Stigma (botany)

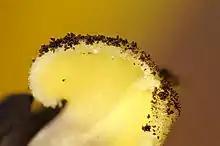
Stigma of a "Tulipa" species, with pollen

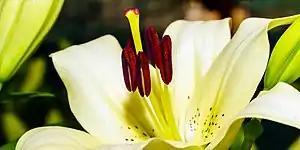
Closeup of stigma surrounded by stamens of "Lilium" 'Stargazer')

The stigma, along with the style and ovary (typically called the stigma-style-ovary system) constitute the pistil, which is part of the gynoecium or female reproductive organ of a plant. The stigma itself forms the distal portion of the style, or stylodia, and is composed of , the cells of which are receptive to pollen. These may be restricted to the apex of the style or, especially in wind pollinated species, cover a wide surface.